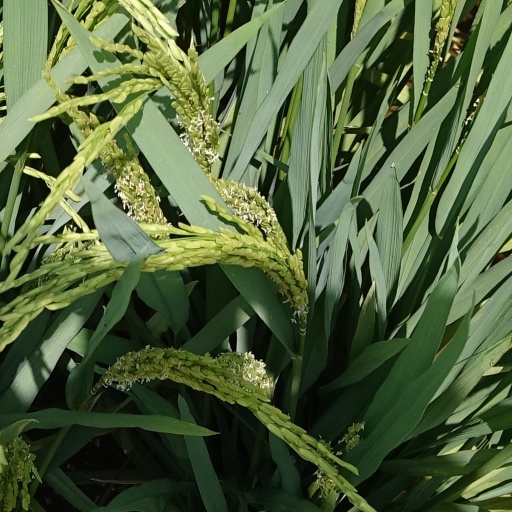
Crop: rice